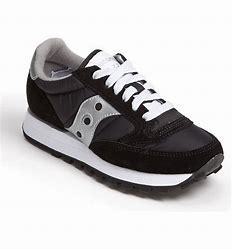
Brand: Saucony
Model: Jazz 81